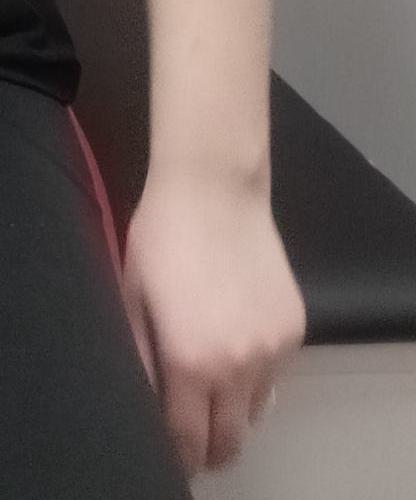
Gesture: no_gesture